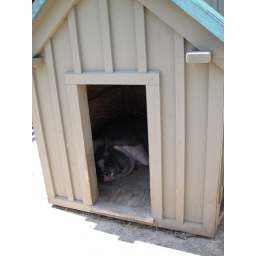
A very large pig was sleeping in this little house. I'm not sure how he got in.